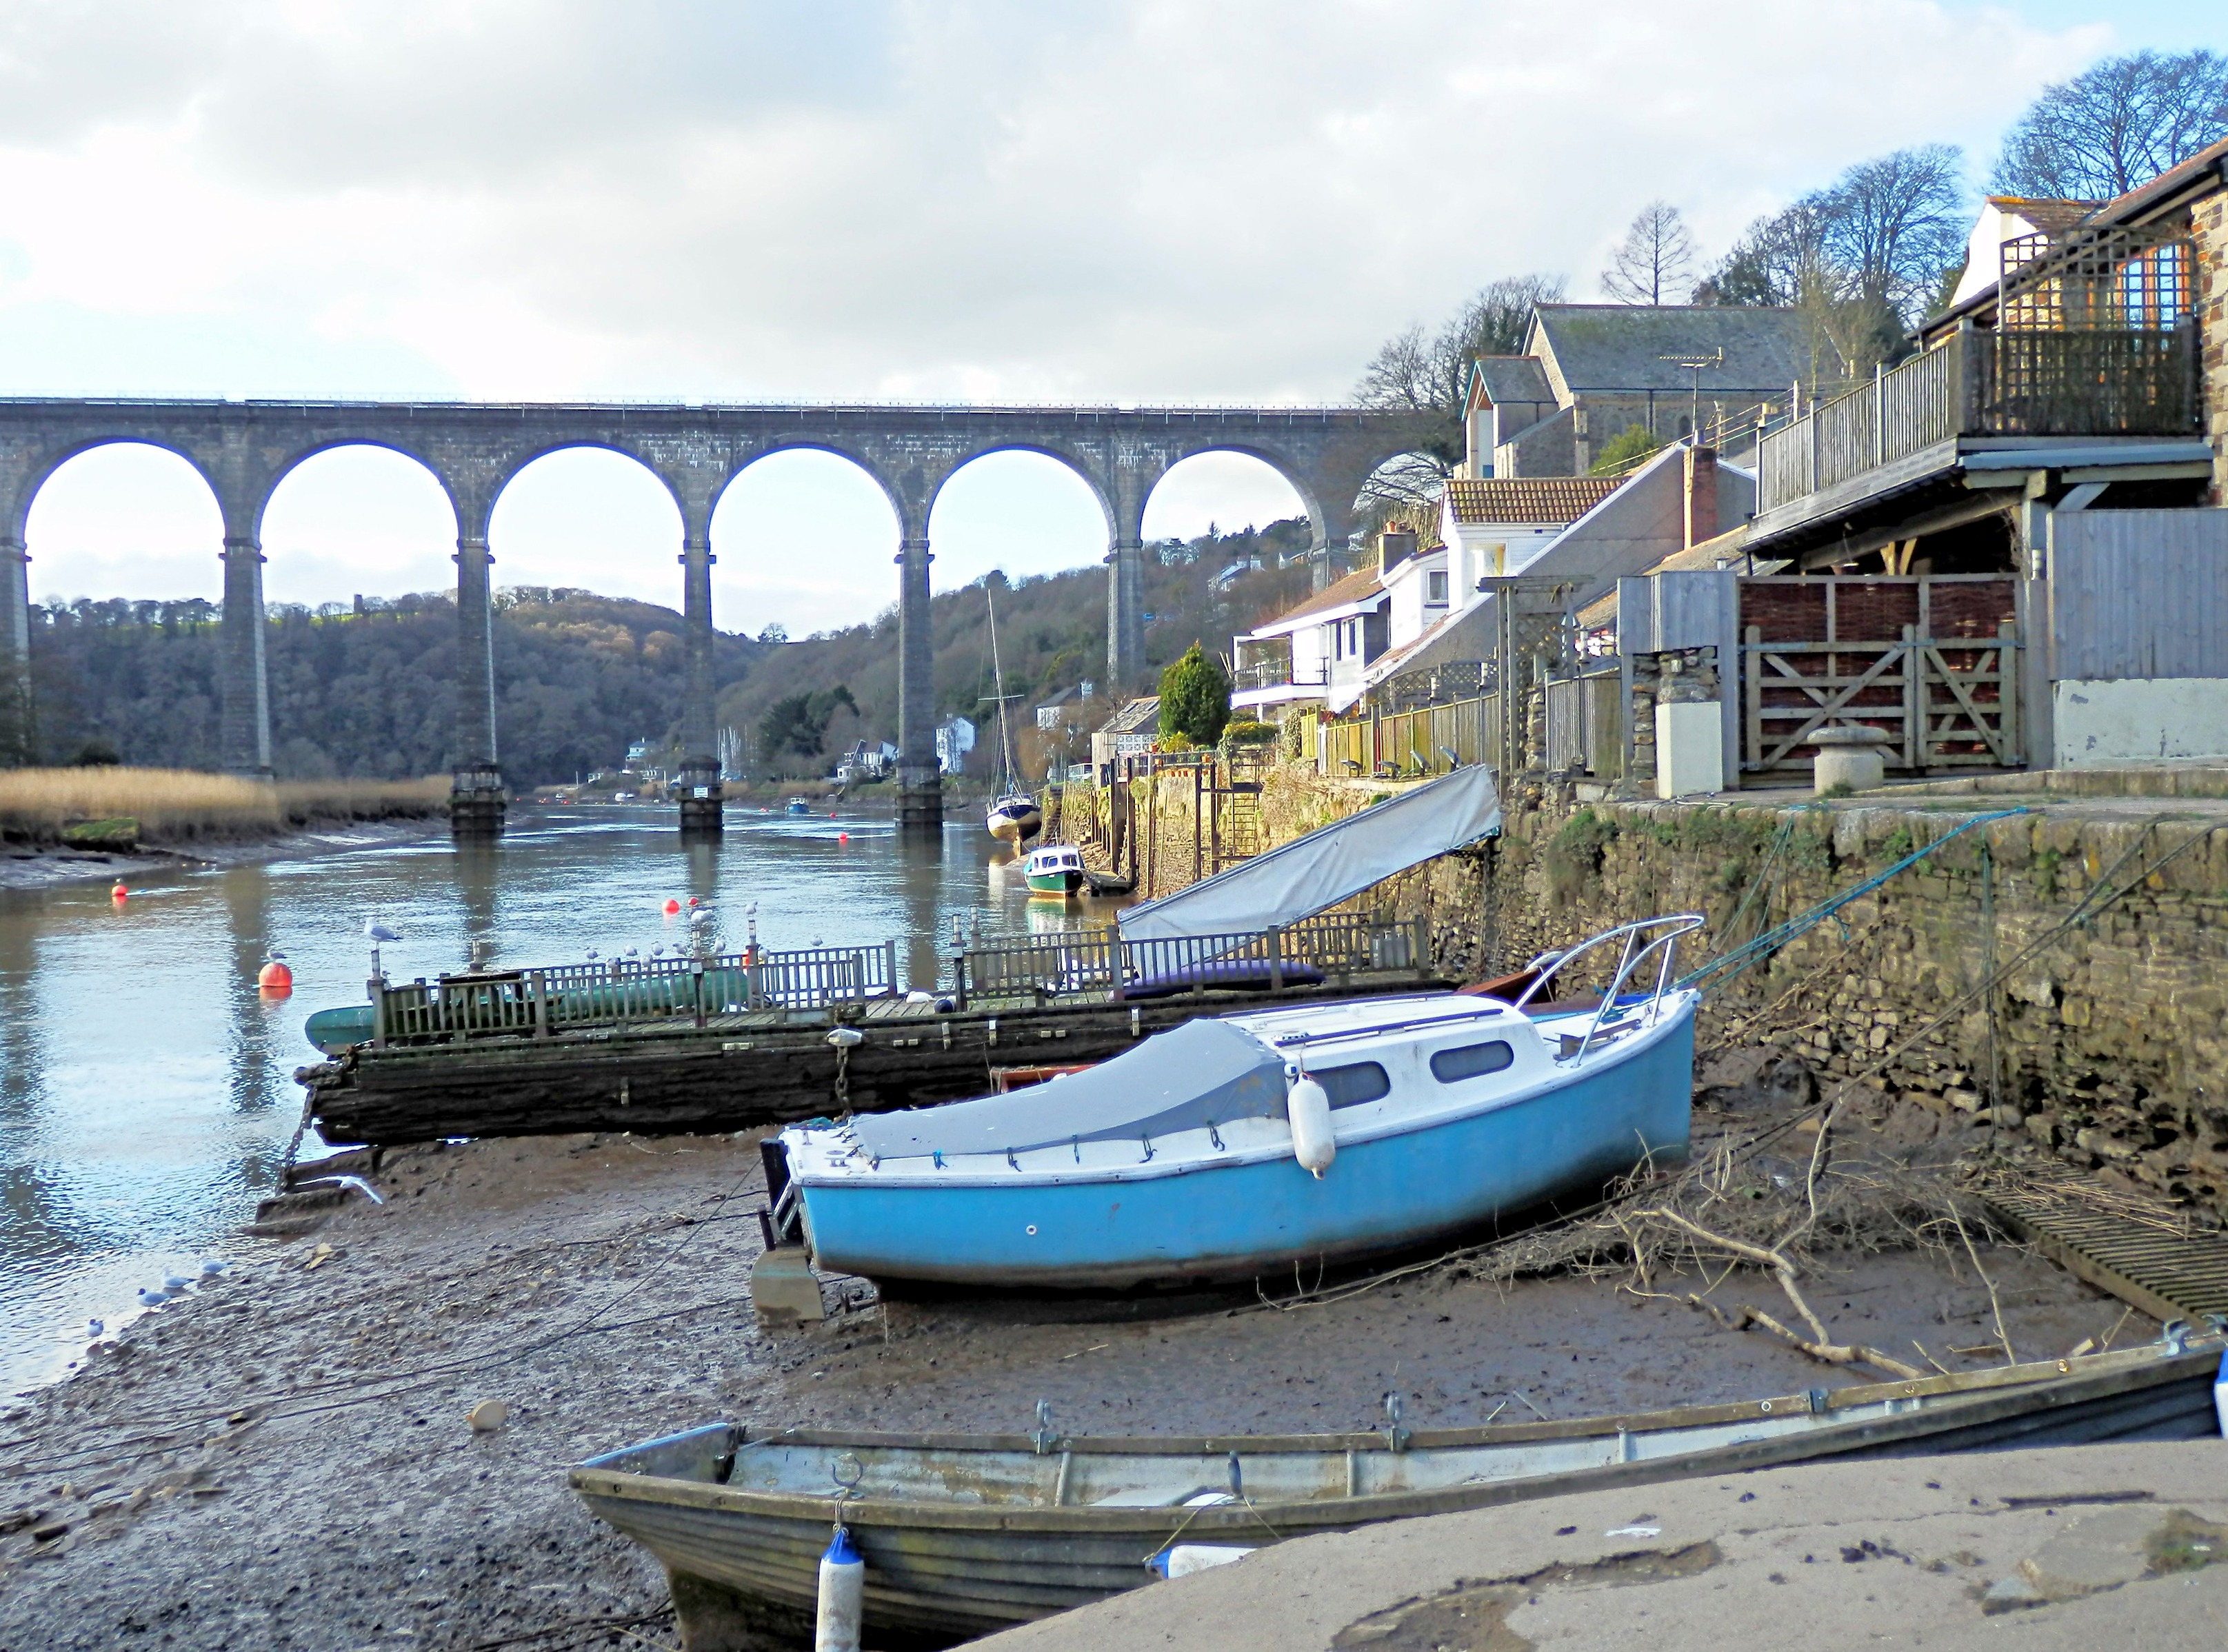
sea, dock, boat, bridge, river, vehicle, harbor, marina, waterway, aquaduct, rowing boat, england, boating, boats, watercraft, nonbuilding structure